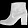
Label: Ankle boot